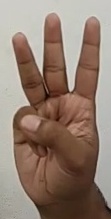
ASL sign: W